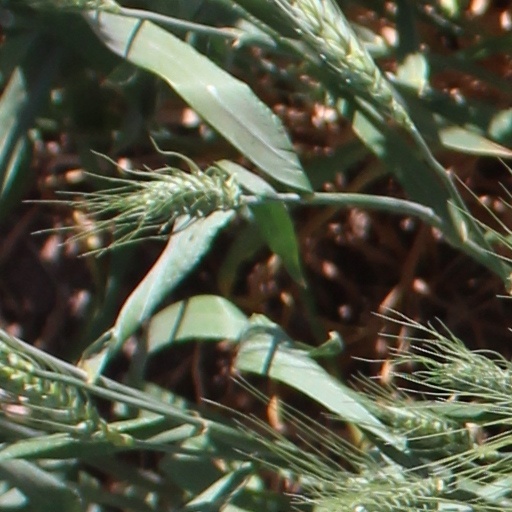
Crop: wheat